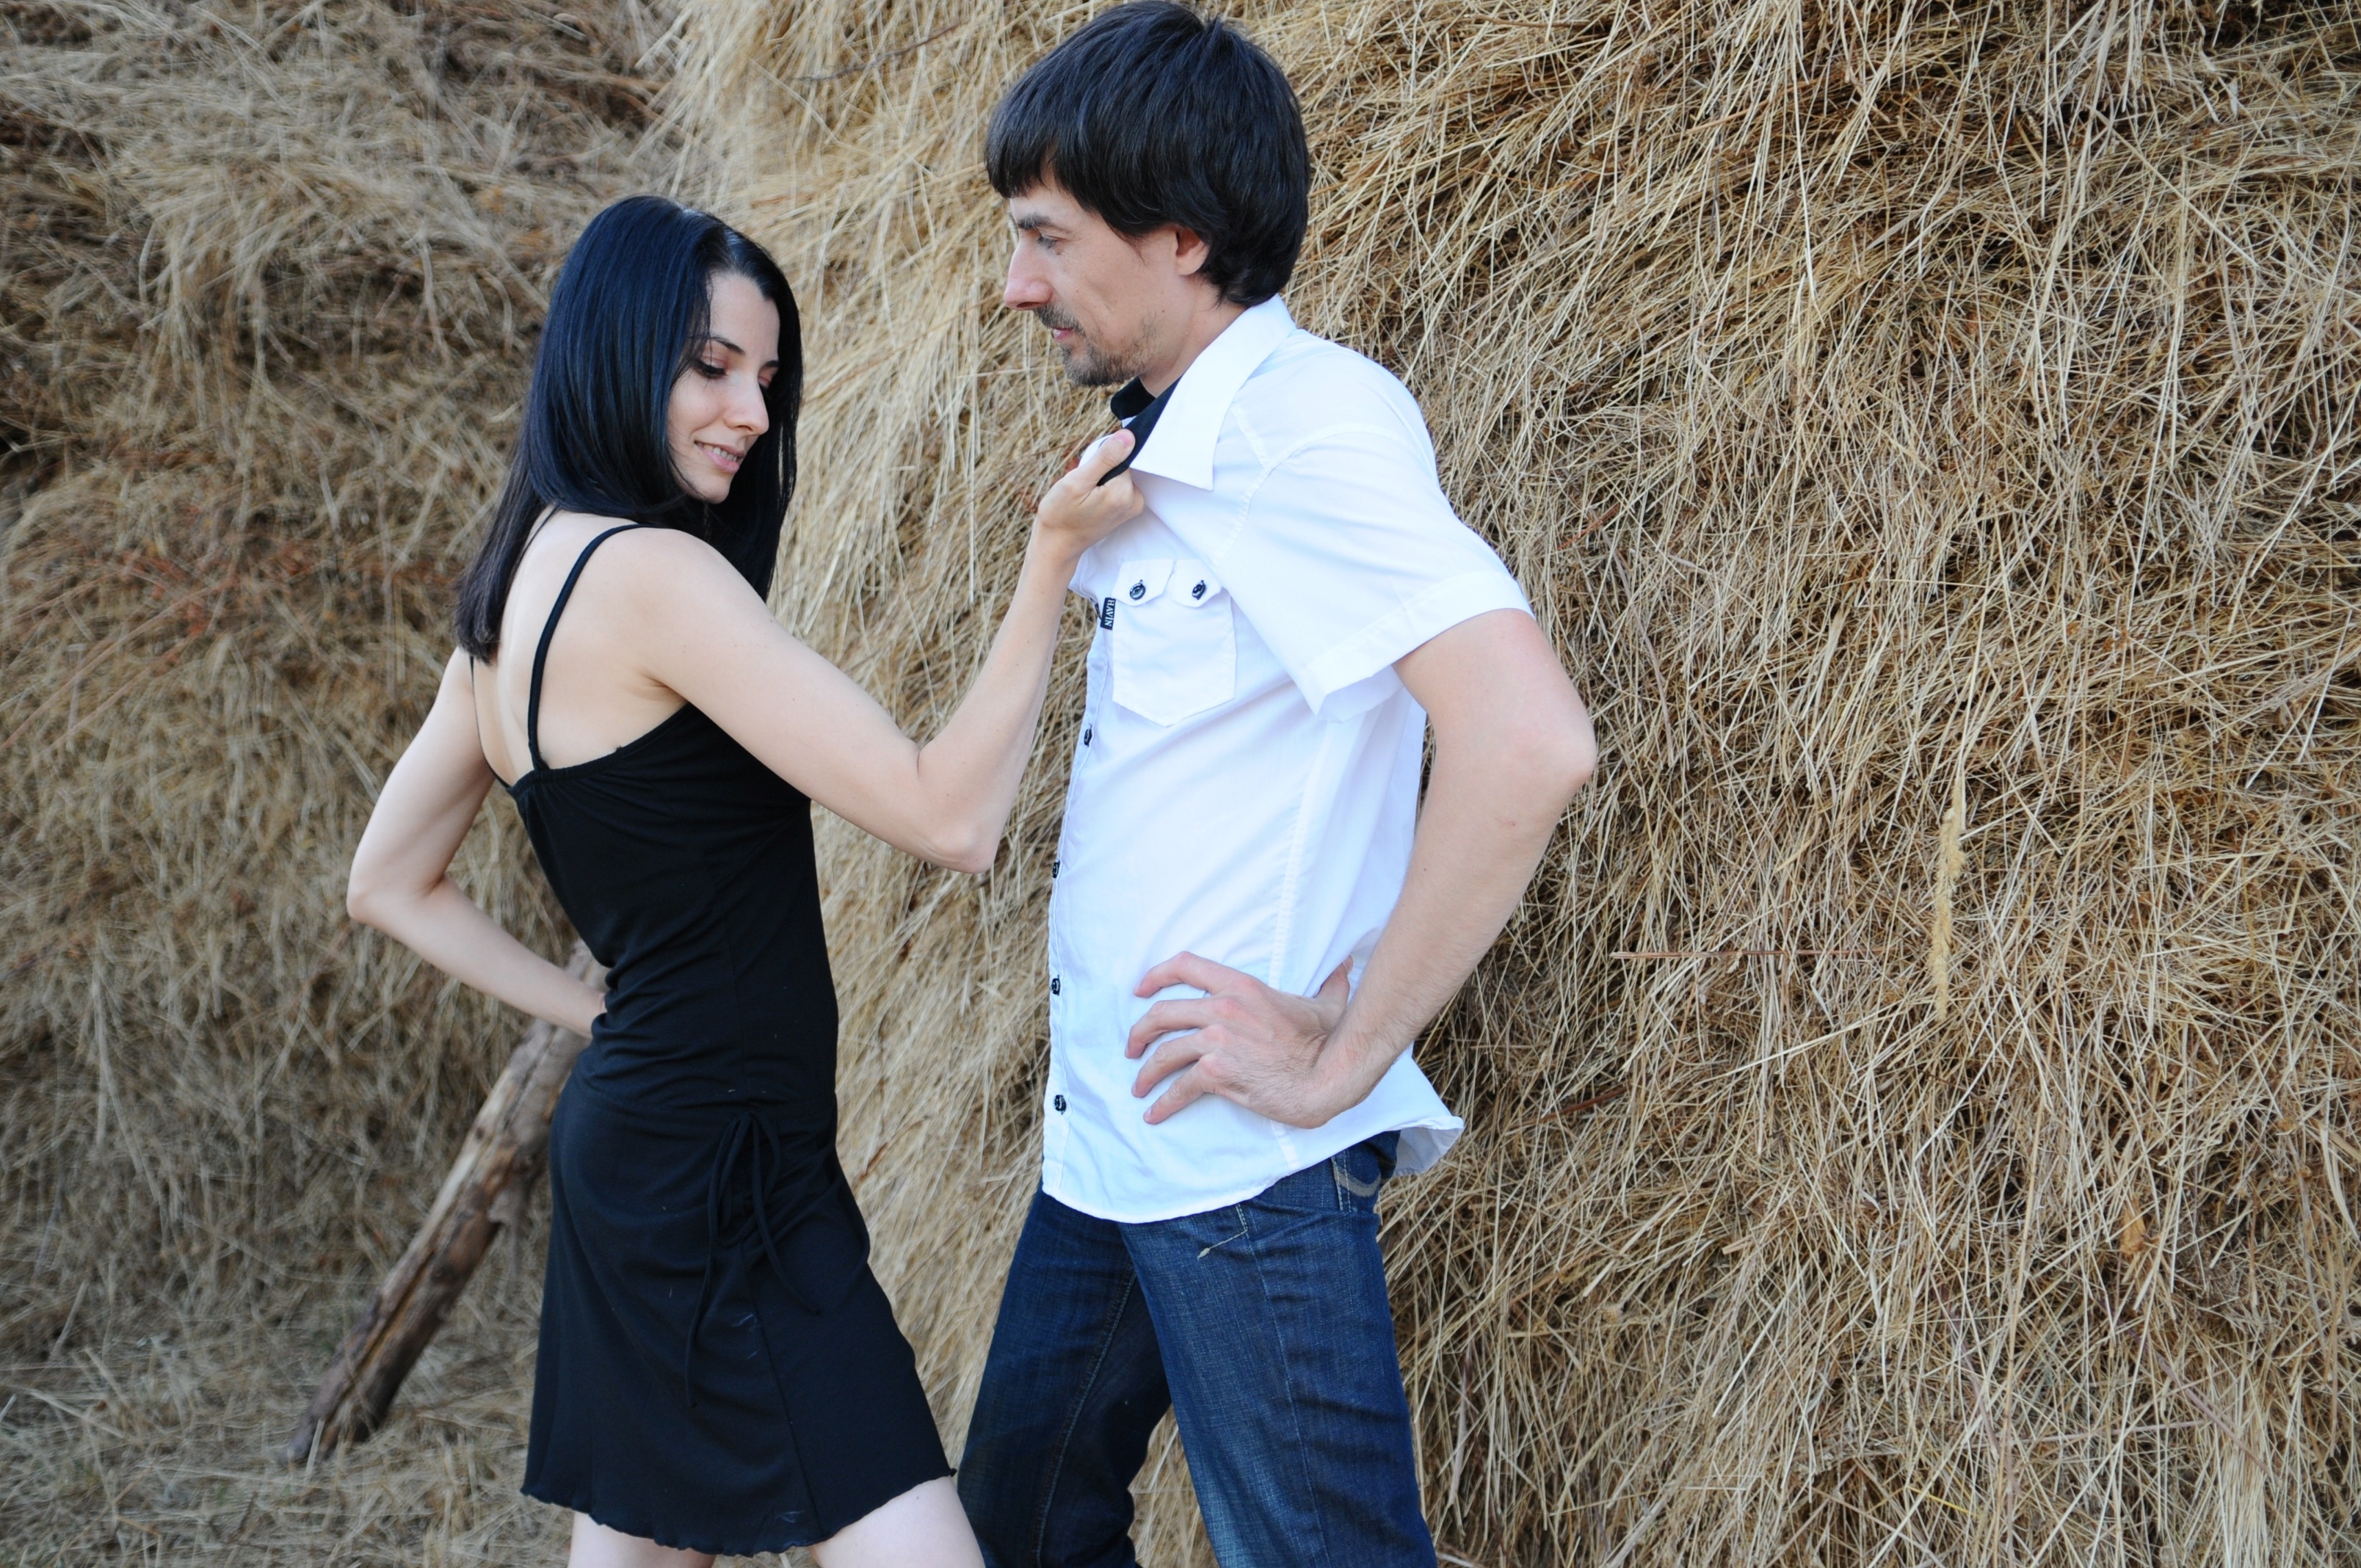
man, people, girl, woman, photography, male, female, haystack, black dress, white shirt, posing, black hair, family, ceremony, photograph, interaction, photo shoot, portrait photography